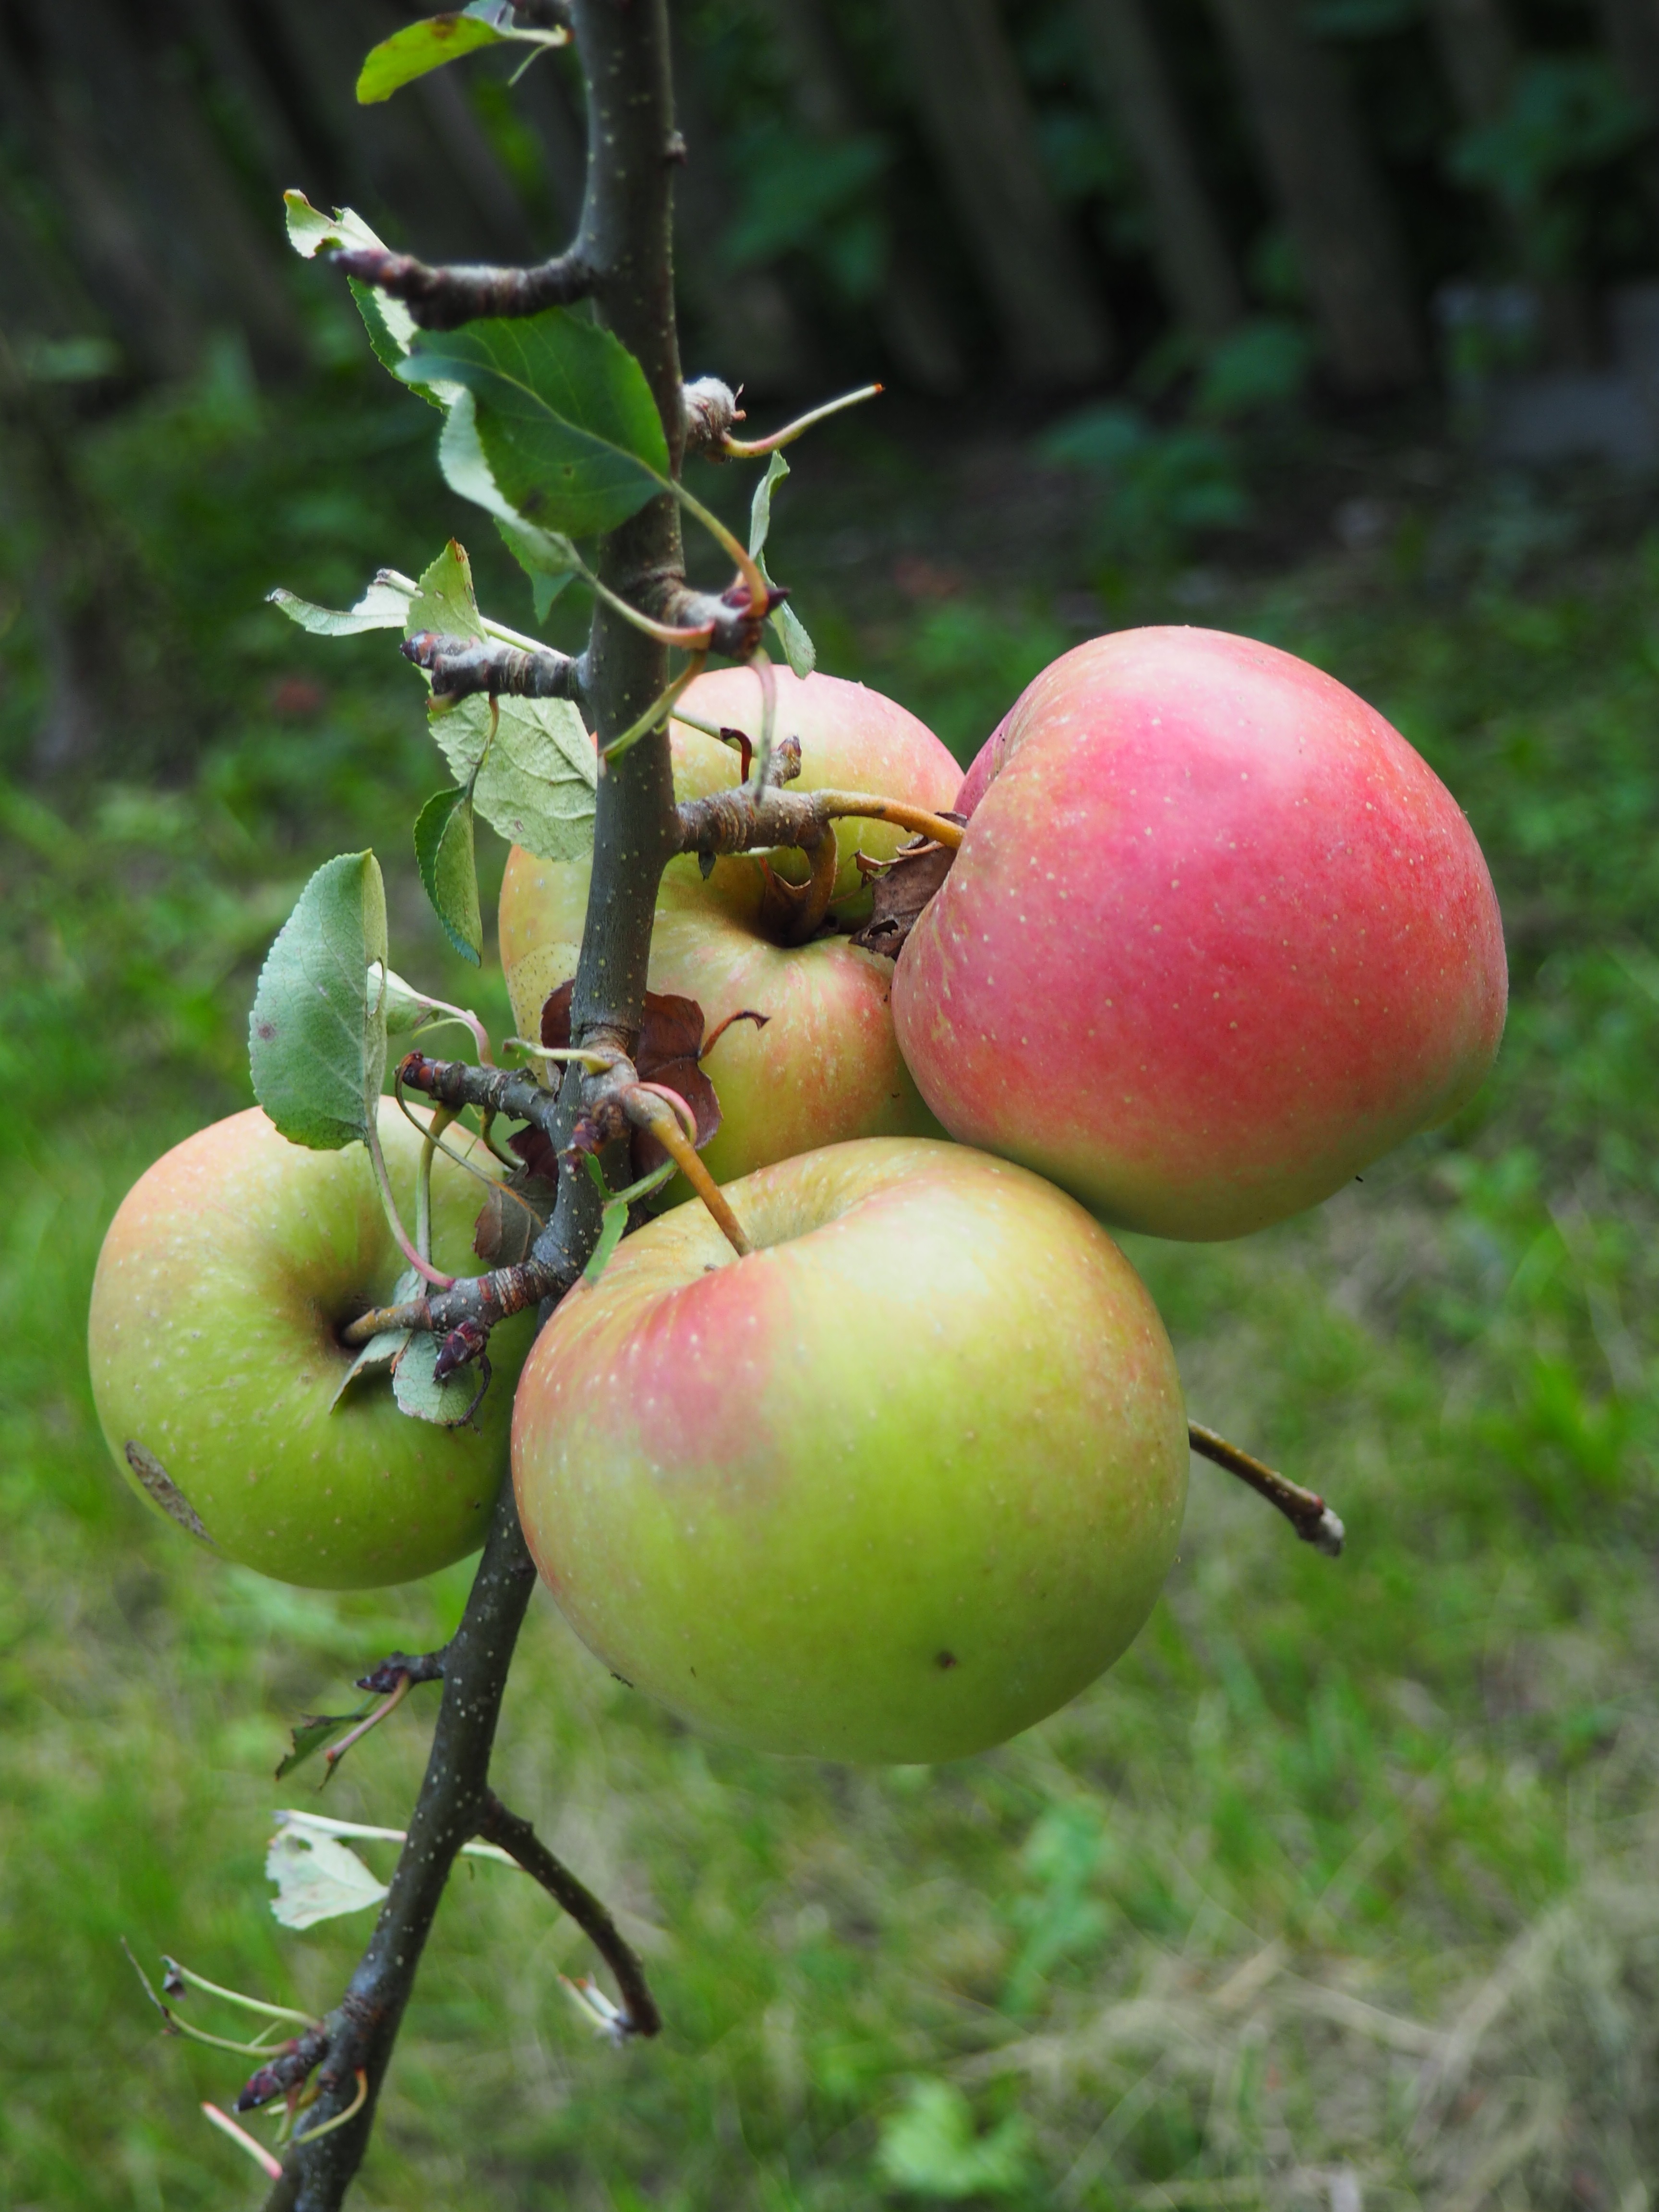
apple, tree, branch, plant, fruit, flower, food, produce, garden, flora, frisch, flowering plant, rose family, ungeerntet, land plant, rose order